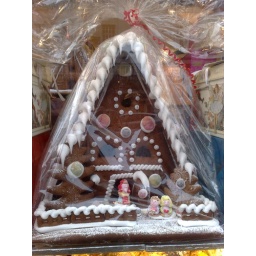
Gingerbread house in shop window on Oxford Street, London